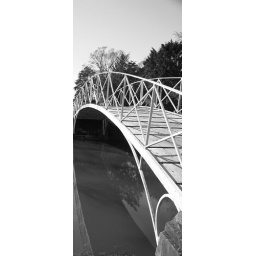
bridge over troubled water